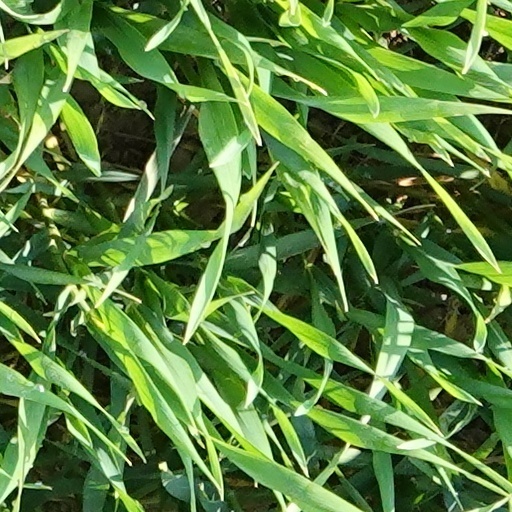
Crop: wheat